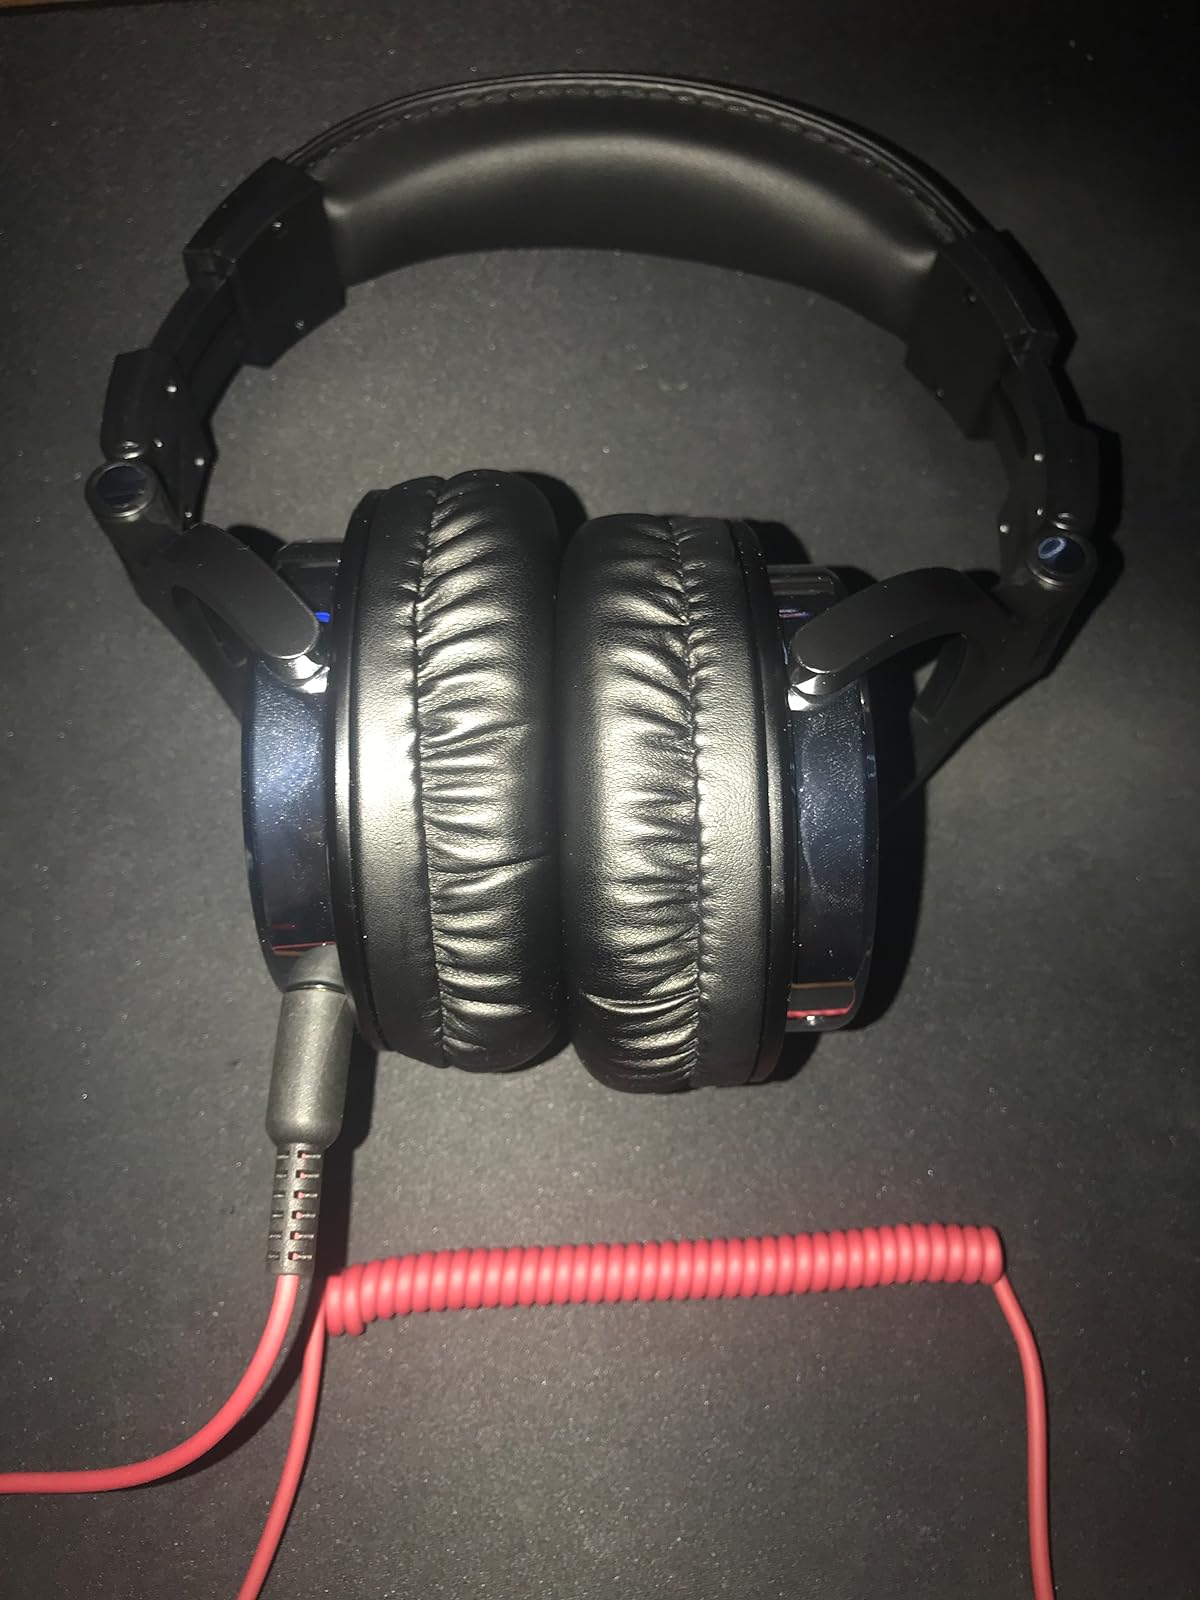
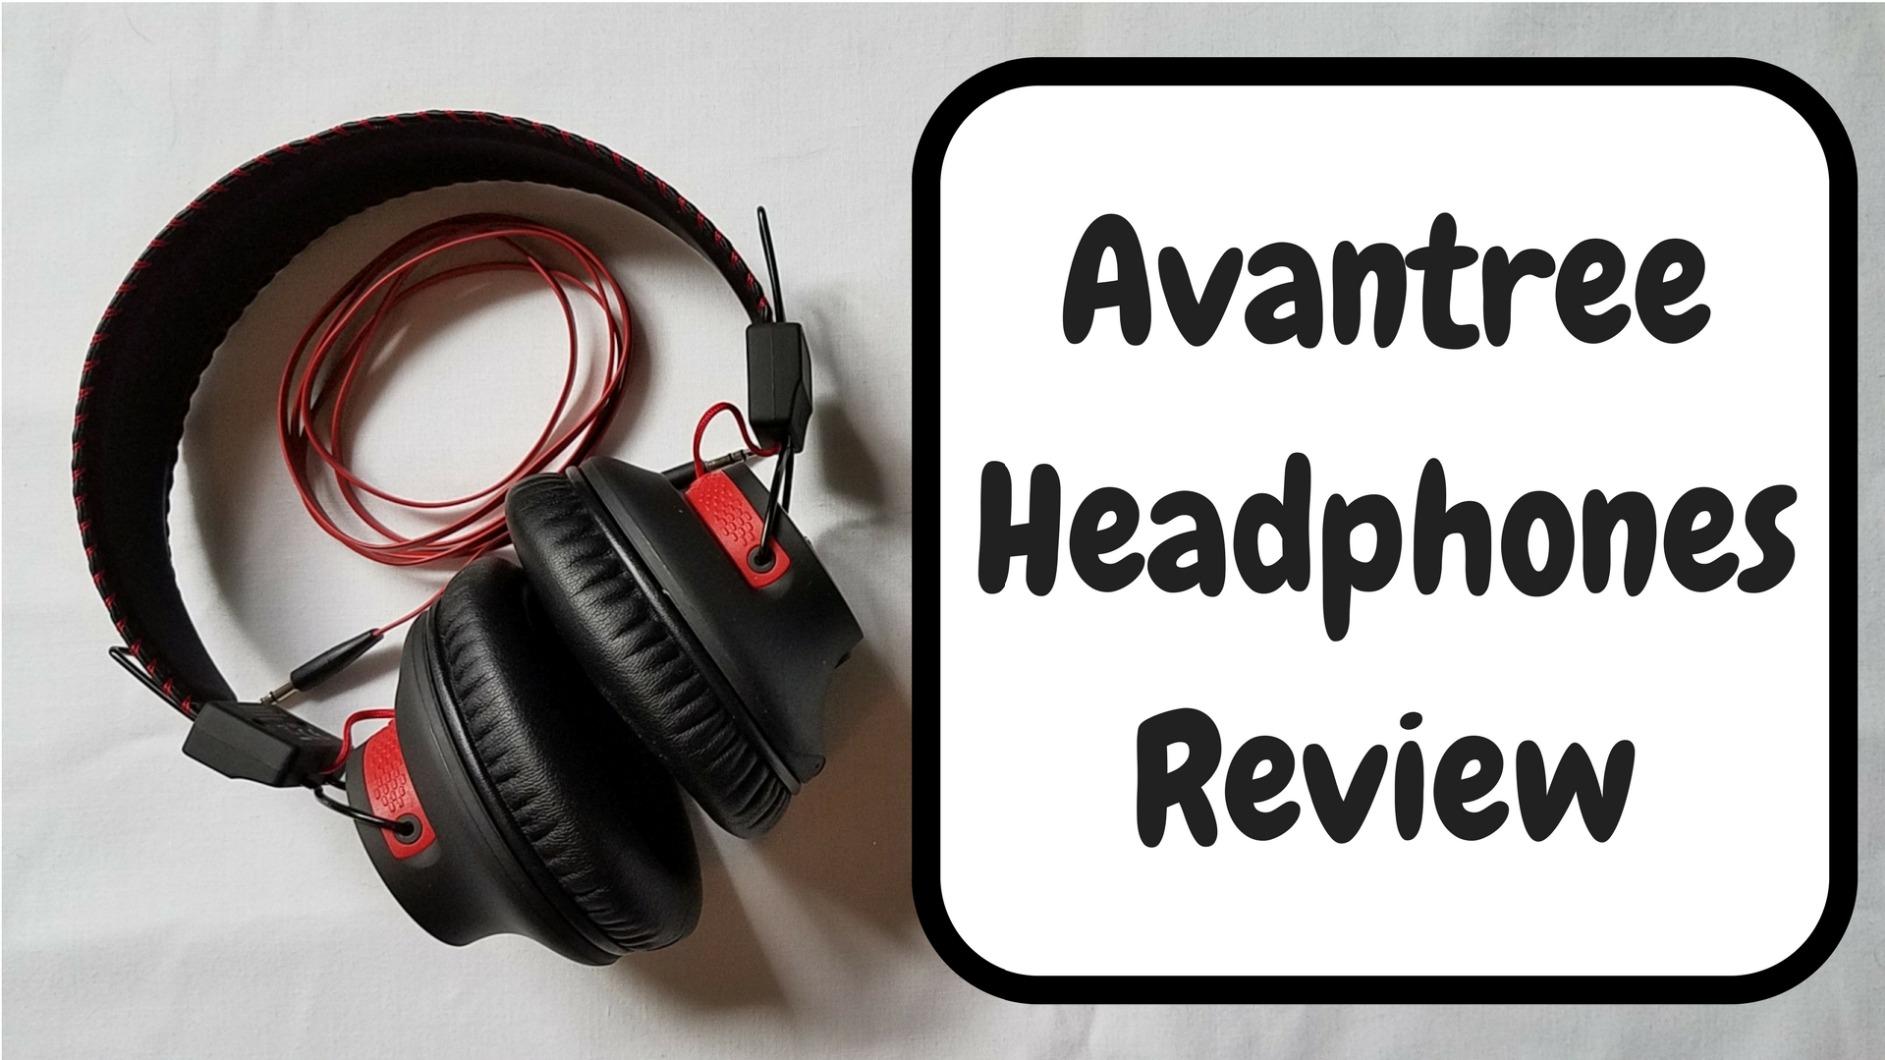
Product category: headphones
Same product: no